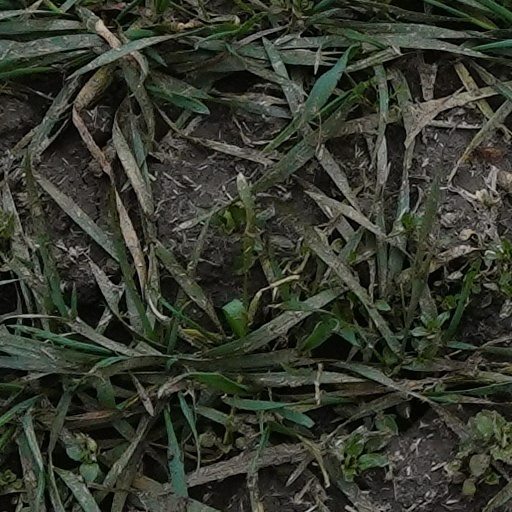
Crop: wheat